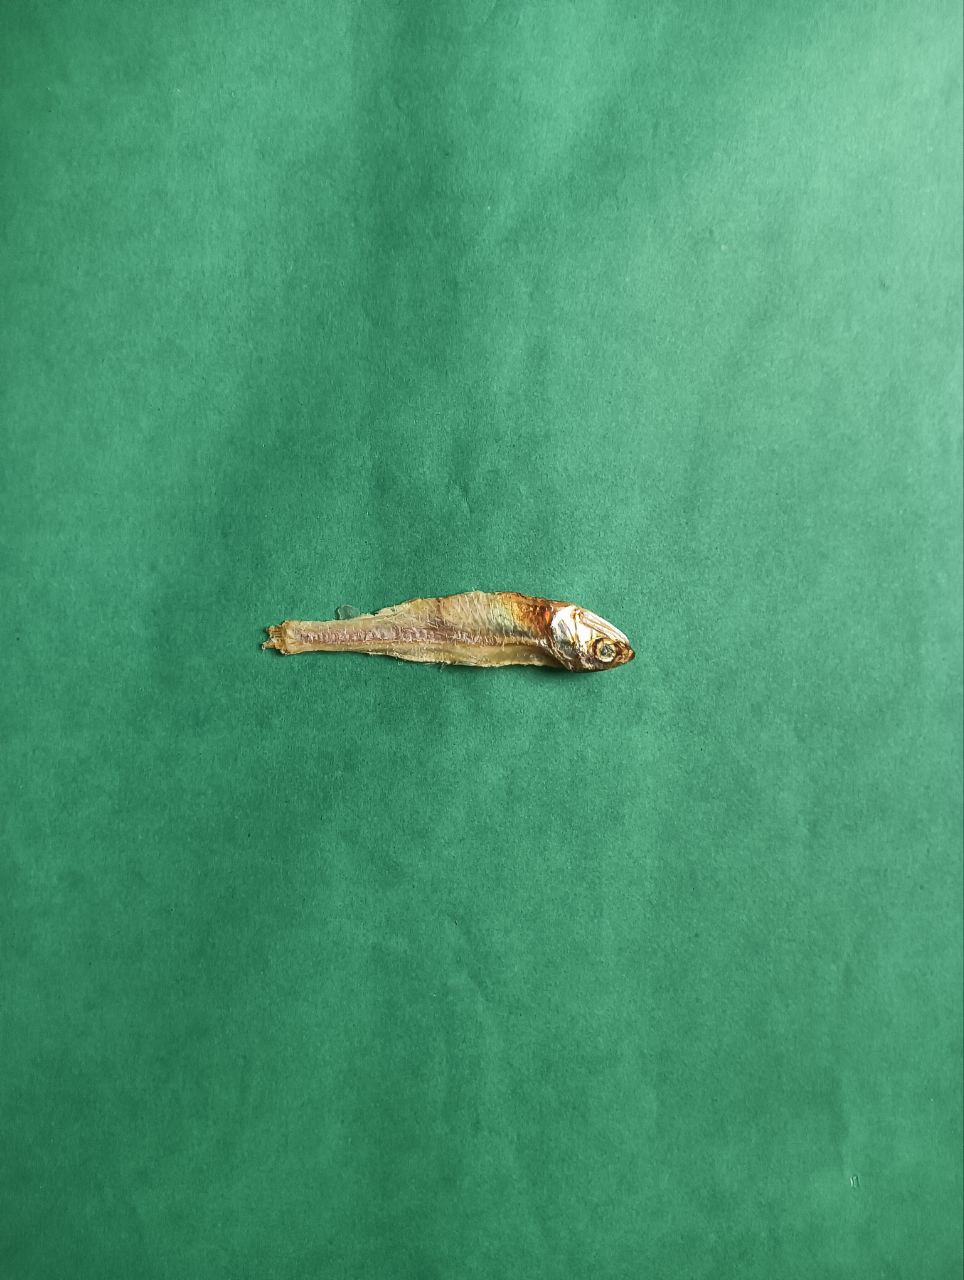
Species: narkeli